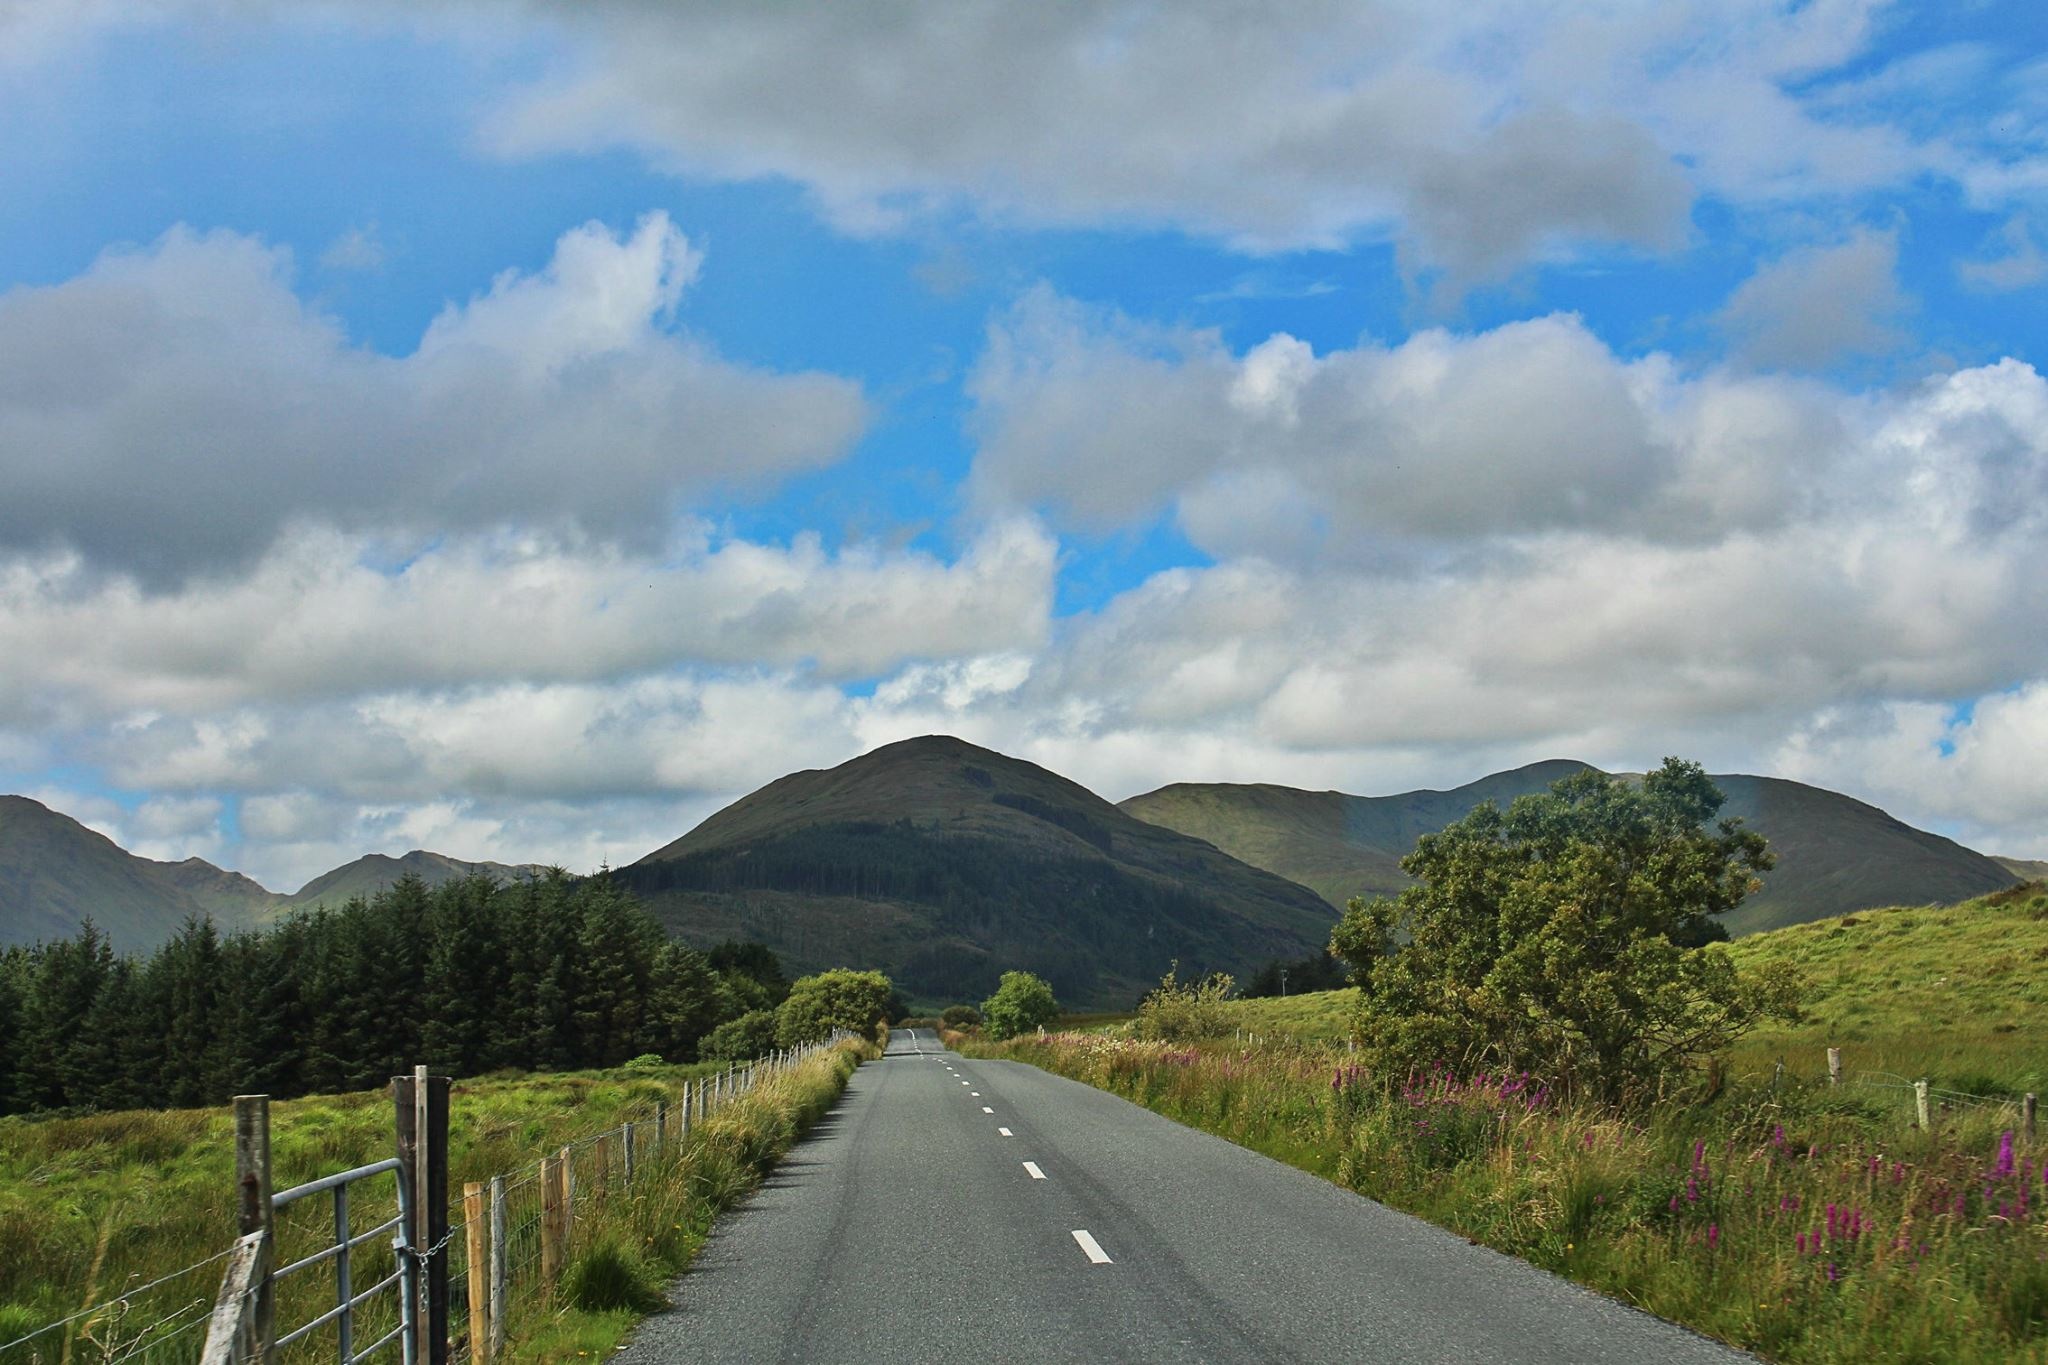
landscape, horizon, mountain, cloud, sky, road, field, meadow, hill, highway, valley, mountain range, highland, ridge, road trip, alps, grassland, infrastructure, plateau, loch, rural area, mountain pass, mountainous landforms